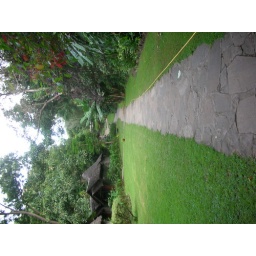
Mountain Lodge grounds were so green and beautiful - sits next to a lake and within coffee orchards